John Omoniyi Abiri

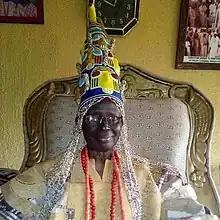
John Omoniyi Abiri

Abiri was born into the family of Pa Abraham 'Muyiwa Abiri (d.1964) at 28, Oke Ayetoro street, Ile-Ife, South-Western Nigeria. Abiri attended St. Phillips School, Ile-Ife and, Odudwa College Ile-Ife, where he obtained the West African School Certificate in the first division in 1955. After a brief spell in the Federal civil service in Lagos and as a teacher at Ife Grammar School Ile-Ife, he gained admission to the University College, Ibadan, in 1957 and graduated in 1961.